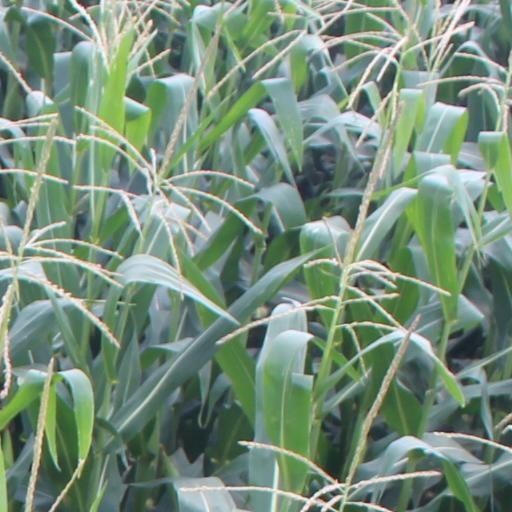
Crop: maize; corn